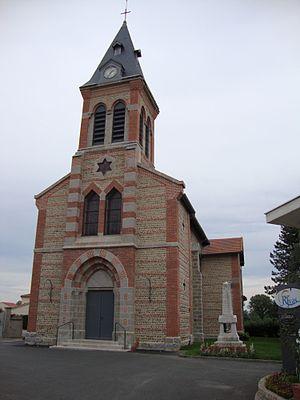
Rivas (Loire, Fr) église, façade.
Rivas est une commune française située dans le département de la Loire en région Auvergne-Rhône-Alpes.